Insect repellent

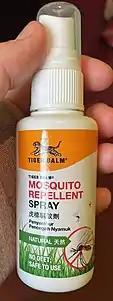
Insect repellent made with natural, plant-based active ingredients is less effective than conventional repellents

Celery extract ("Apium graveolens") (mosquitos) In clinical testing an extract of celery was demonstrated to be at least equally effective to 25% DEET, although the commercial availability of such an extract is not known.